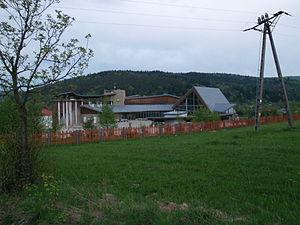
Le Parc national Magurski ou Magura est un parc national situé dans le sud-est de la Pologne, près de la Slovaquie, à la limite de la voïvodie de Petite-Pologne et de la voïvodie des Basses-Carpates. Il couvre la majeure partie du bassin supérieur de la rivière Wisłoka. Lorsque le parc a été créé en 1995, il couvrait 199,62 km², mais il fait maintenant seulement 194,39 km², dont 185,31 km² de forêt.